Dave Darling

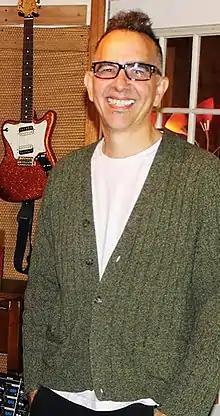
Darling in 2013

Dave Darling (born in 1958 in San Francisco, California, United States) is an American record producer, songwriter, mixer, and multi-instrumentalist. He relocated to Los Angeles, California, in 1980 while recording an album project and decided to stay in Los Angeles to pursue a career in music. Darling has worked with many successful recording artists such as The Temptations, Glen Campbell, The Brian Setzer Orchestra, Stray Cats, Ricky Lee Jones, Rusty Young, John Waite, Def Leppard, Tom Waits, Janiva Magness, Jack Johnson, Cherie Currie, Brie Howard and more. He has produced six Grammy nominated records. In addition to being a record producer, Darling, has been a member of several bands, most notably Boxing Gandhis and 58.